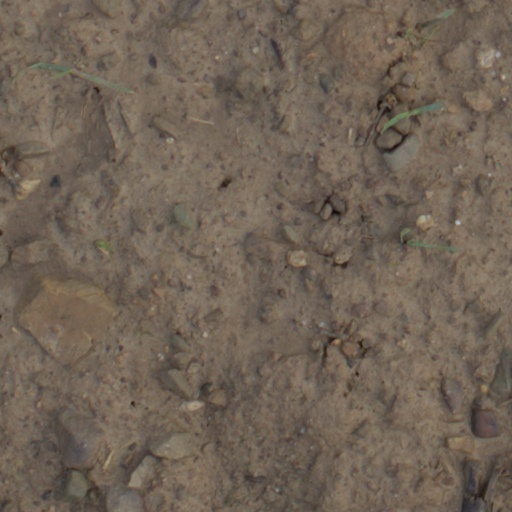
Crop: wheat